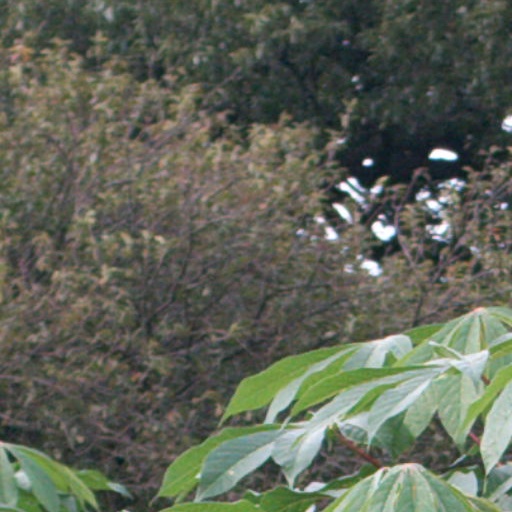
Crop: cassava